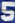
Number: 5